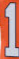
Number: 1